Michel Laurent

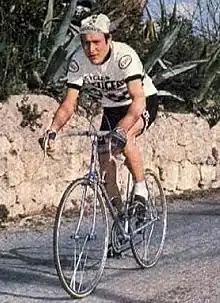
Laurent in 1977

Michel Laurent (born 10 August 1953) is a French former professional road racing cyclist.